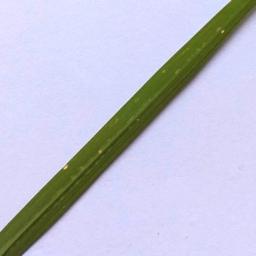
Label: Rice___Leaf_Blast